Winchester National Cemetery

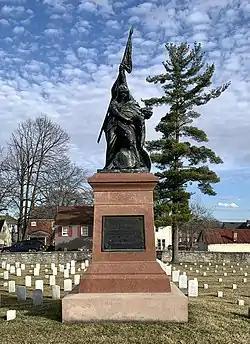
Pennsylvania Memorial

Winchester National Cemetery is a United States National Cemetery located in the city of Winchester in Frederick County, Virginia. Administered by the United States Department of Veterans Affairs, it encompasses , and as of the end of 2005, it had 5,561 interments. It is closed to new interments.